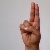
The image shows a hand gesture representing the letter 'U' in Indian Sign Language.